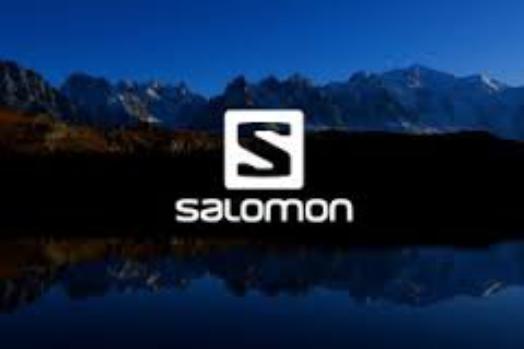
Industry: Clothes